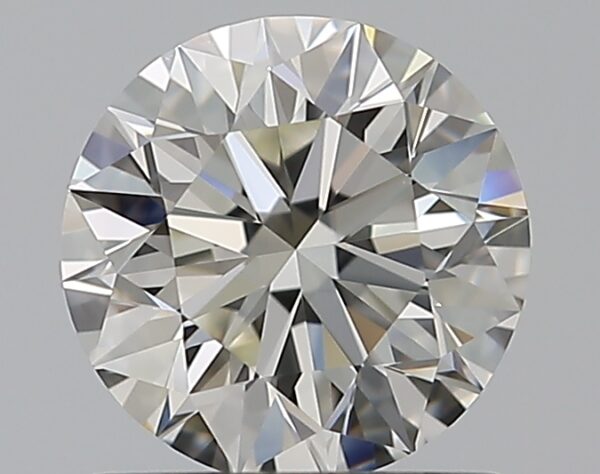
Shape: round
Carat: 0.8
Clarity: VVS1
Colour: I
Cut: EX
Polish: EX
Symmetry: EX
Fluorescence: N
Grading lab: GIA
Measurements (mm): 5.89 x 5.92 x 3.71